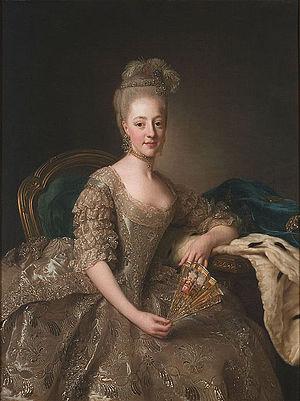
Le corset est un sous-vêtement, principalement féminin, porté du XVIᵉ siècle au XXIᵉ siècle comportant des renforts, comme des baleines, de la cordelette passepoilée ou encore un busc et destiné à modeler le buste suivant des critères esthétiques variables au fil des époques. C'est une pièce de vêtement rigidifiée qui a essentiellement deux buts : d'une part sculpter la taille pour l'adapter au vêtement porté, d'autre part maintenir la poitrine.